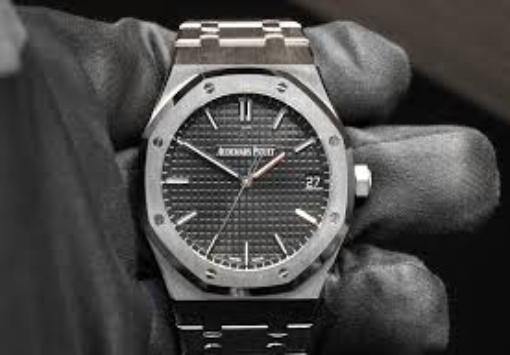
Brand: Audemars Piguet
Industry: Clothes